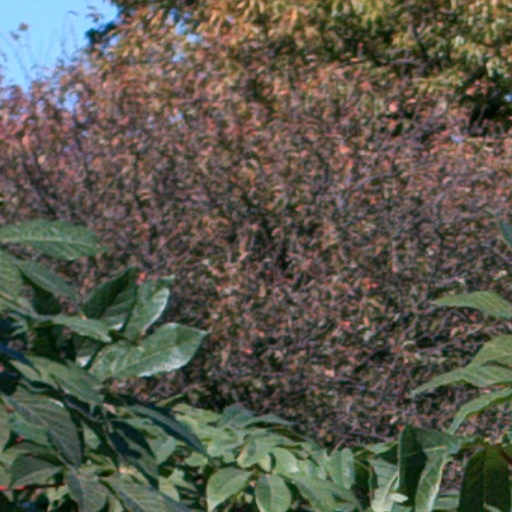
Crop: cassava